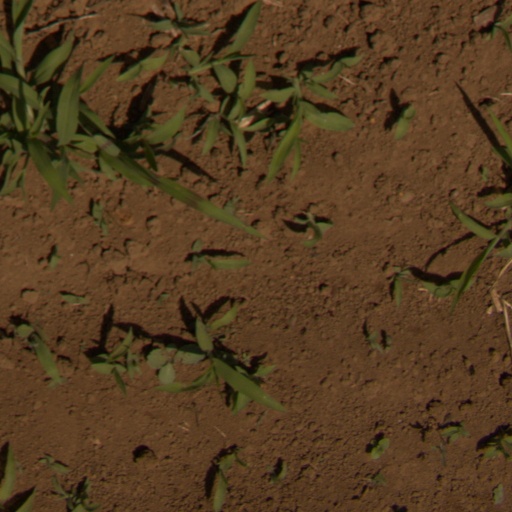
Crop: Jerusalem artichoke